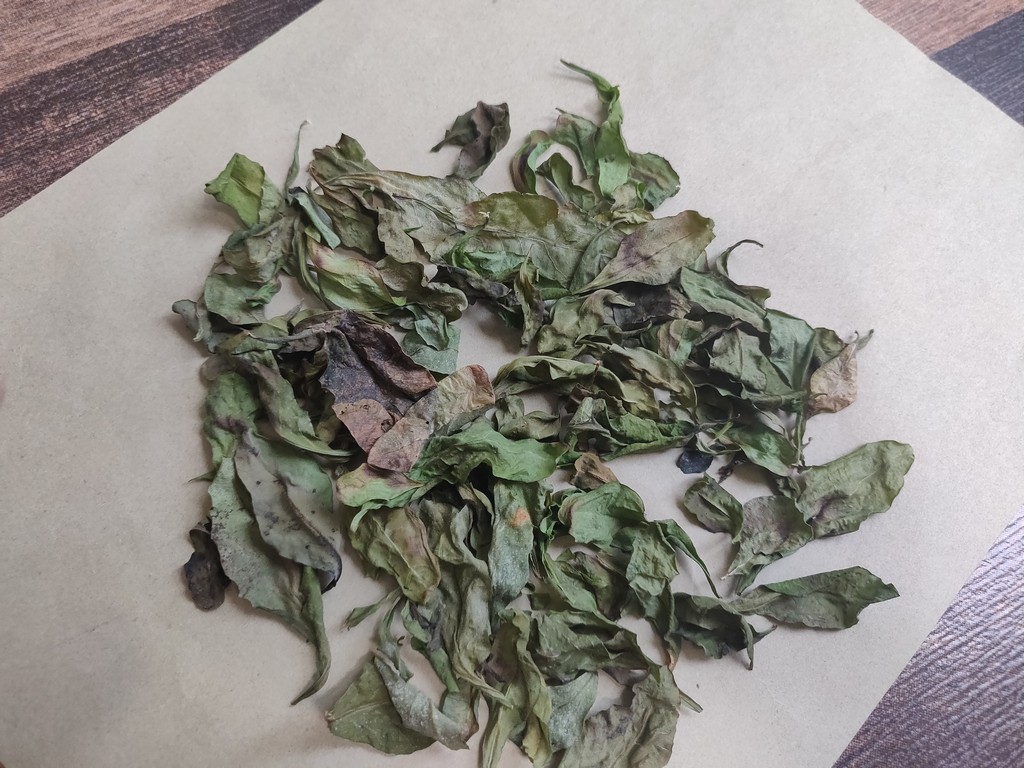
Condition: Dried
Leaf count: multiple
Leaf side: unknown